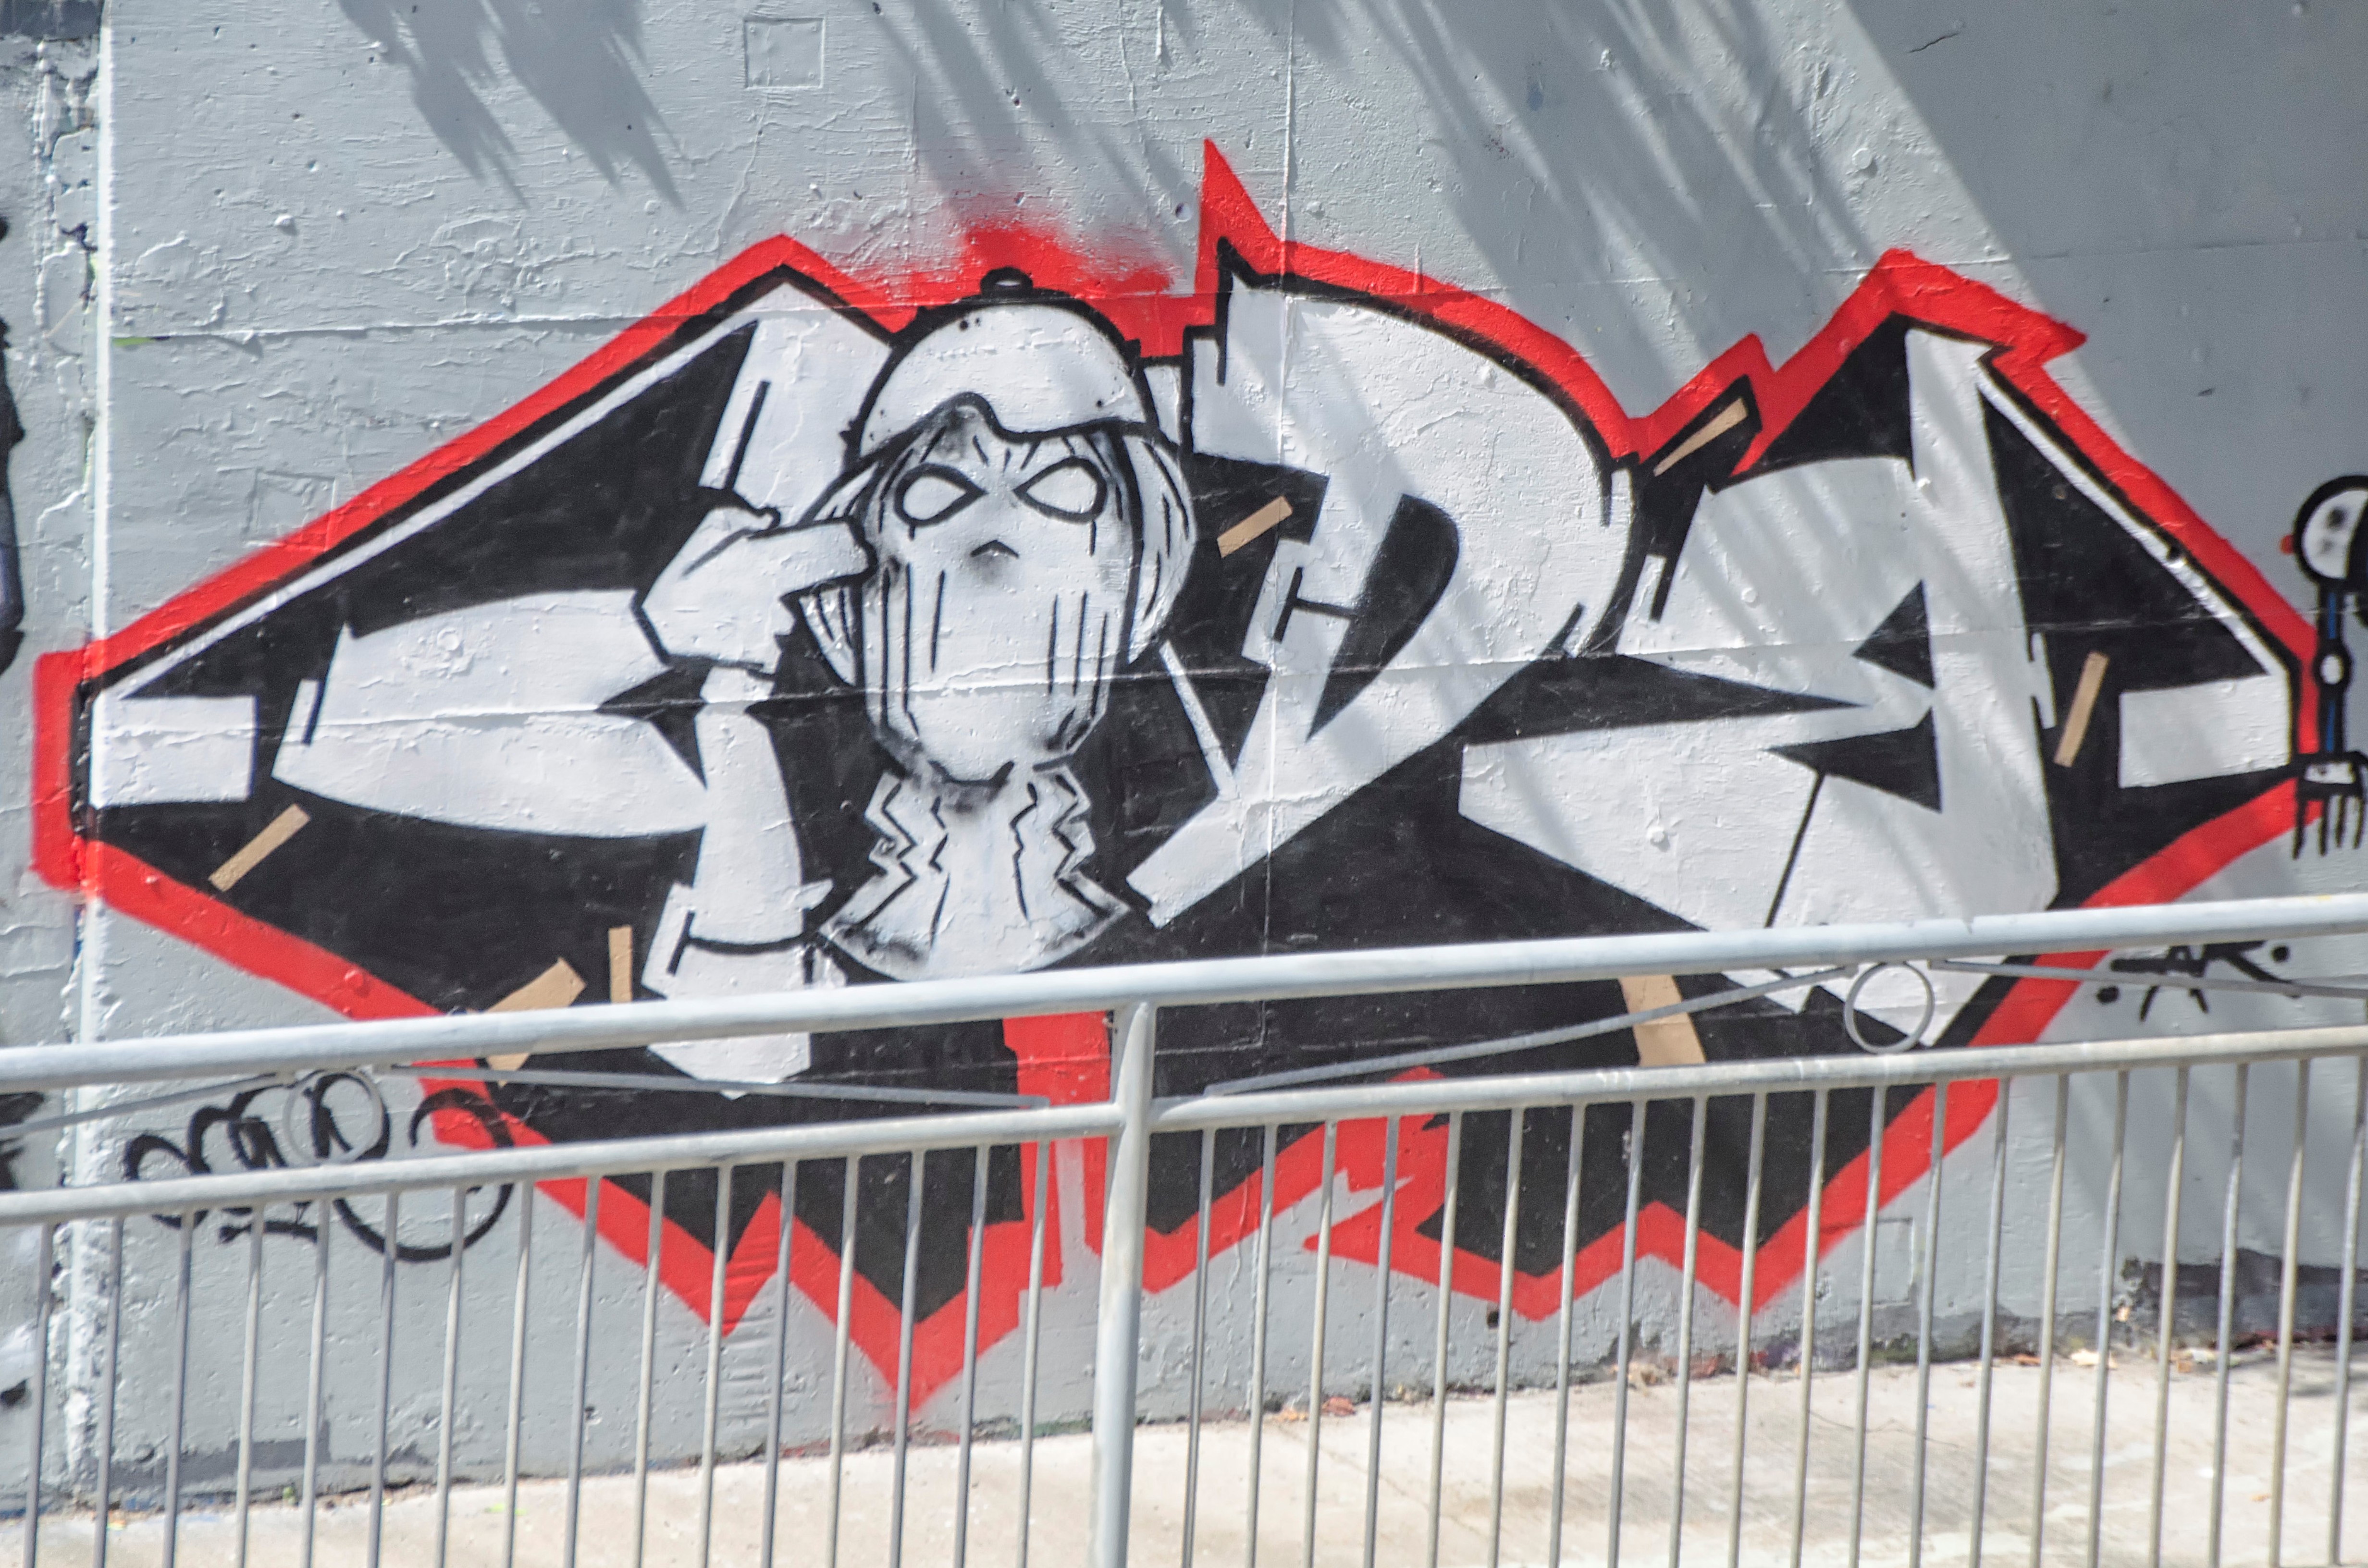
graffiti, street art, art, canada, quebec, sherbrooke